Artcurial

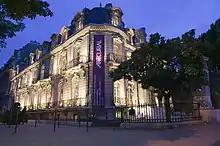
Artcurial at the Hôtel Marcel Dassault, the headquarters located at 7, "Rond-Point des Champs-Élysées", in the 8th arrondissement of Paris.

Artcurial is a French auction house which has its headquarters at the historic Hôtel Marcel Dassault in Paris.